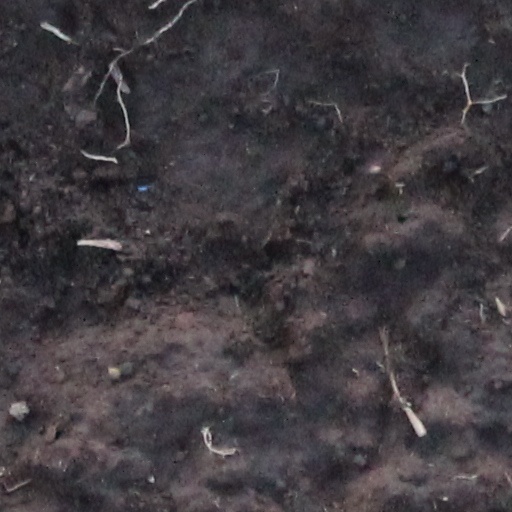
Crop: wheat